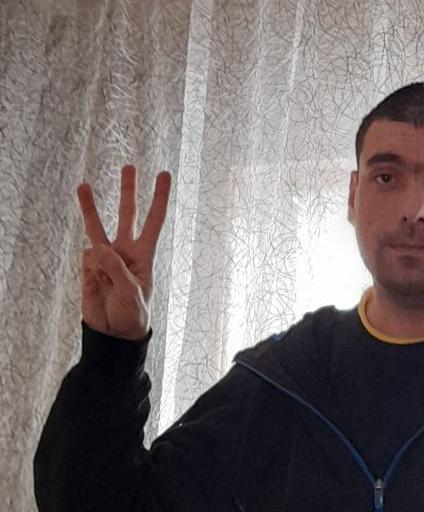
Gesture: three